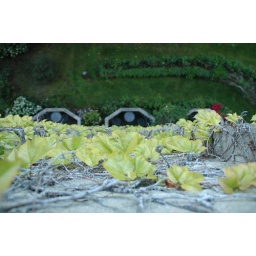
Looking down at the ground from the window of my room at the Lenna Hotel in Hobart.